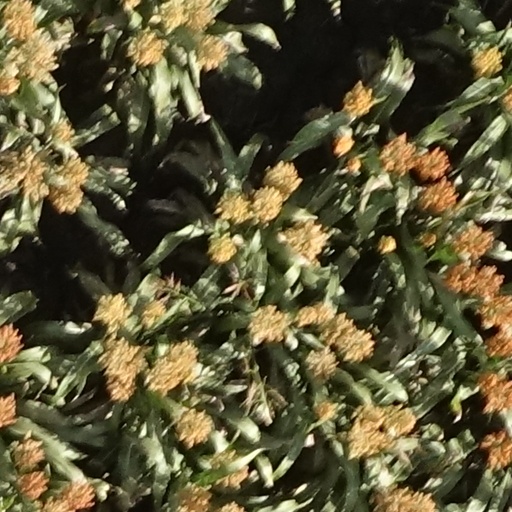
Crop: sorghum